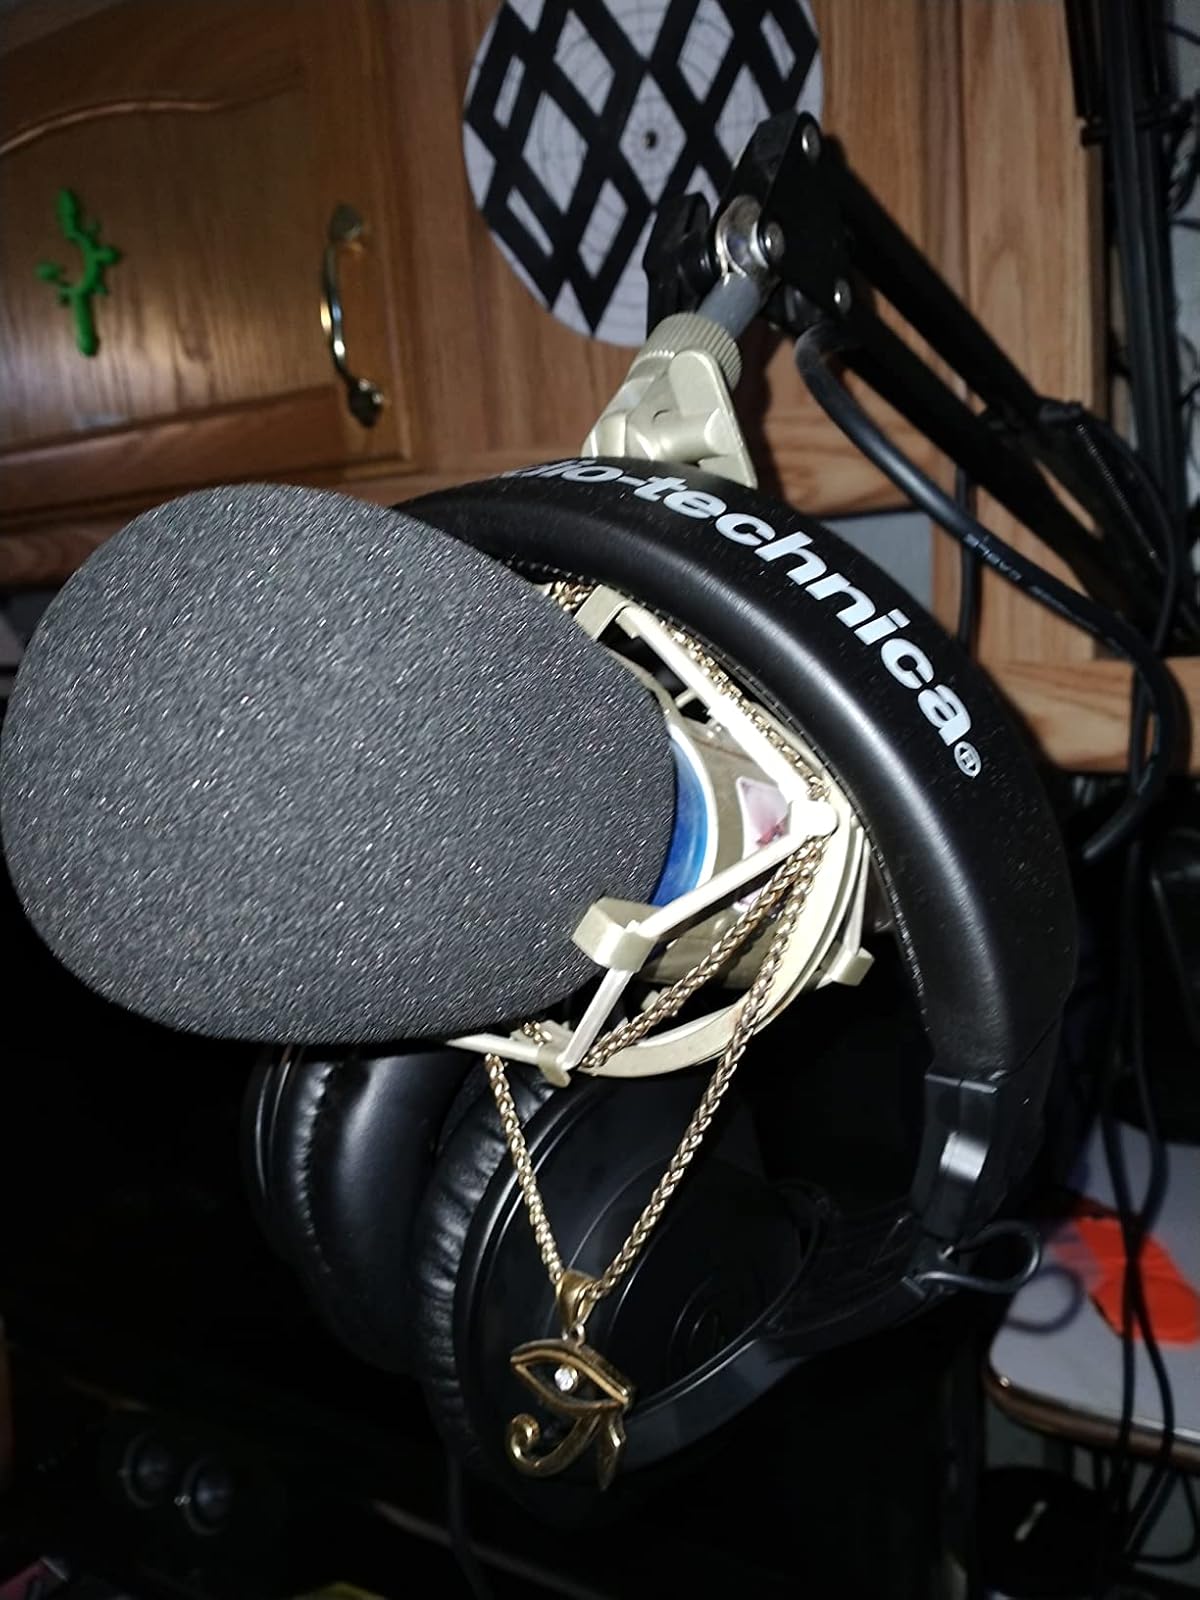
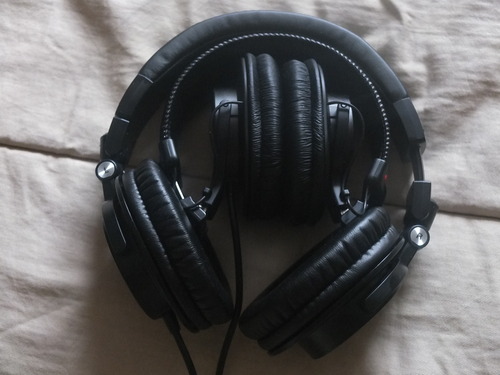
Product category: headphones
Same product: no